Mountaineering on Mount Kenya

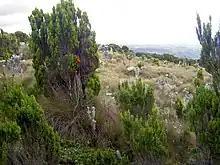
Vertical bog on Mount Kenya on the Naro Moru Route

The track starts in Naro Moru town and heads past the Park Headquarters up the ridge between the Northern and Southern Naro Moru Rivers. At the roadhead is the Meteorological Station, to which it is possible to drive in the dry season. The route drops down into the Northern Naro Moru Valley to Mackinder's Camp on the Peak Circuit Path.